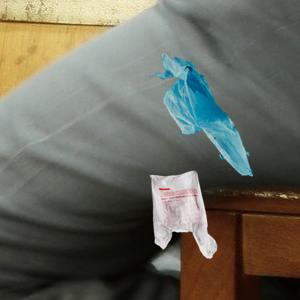
Label: plasticbags